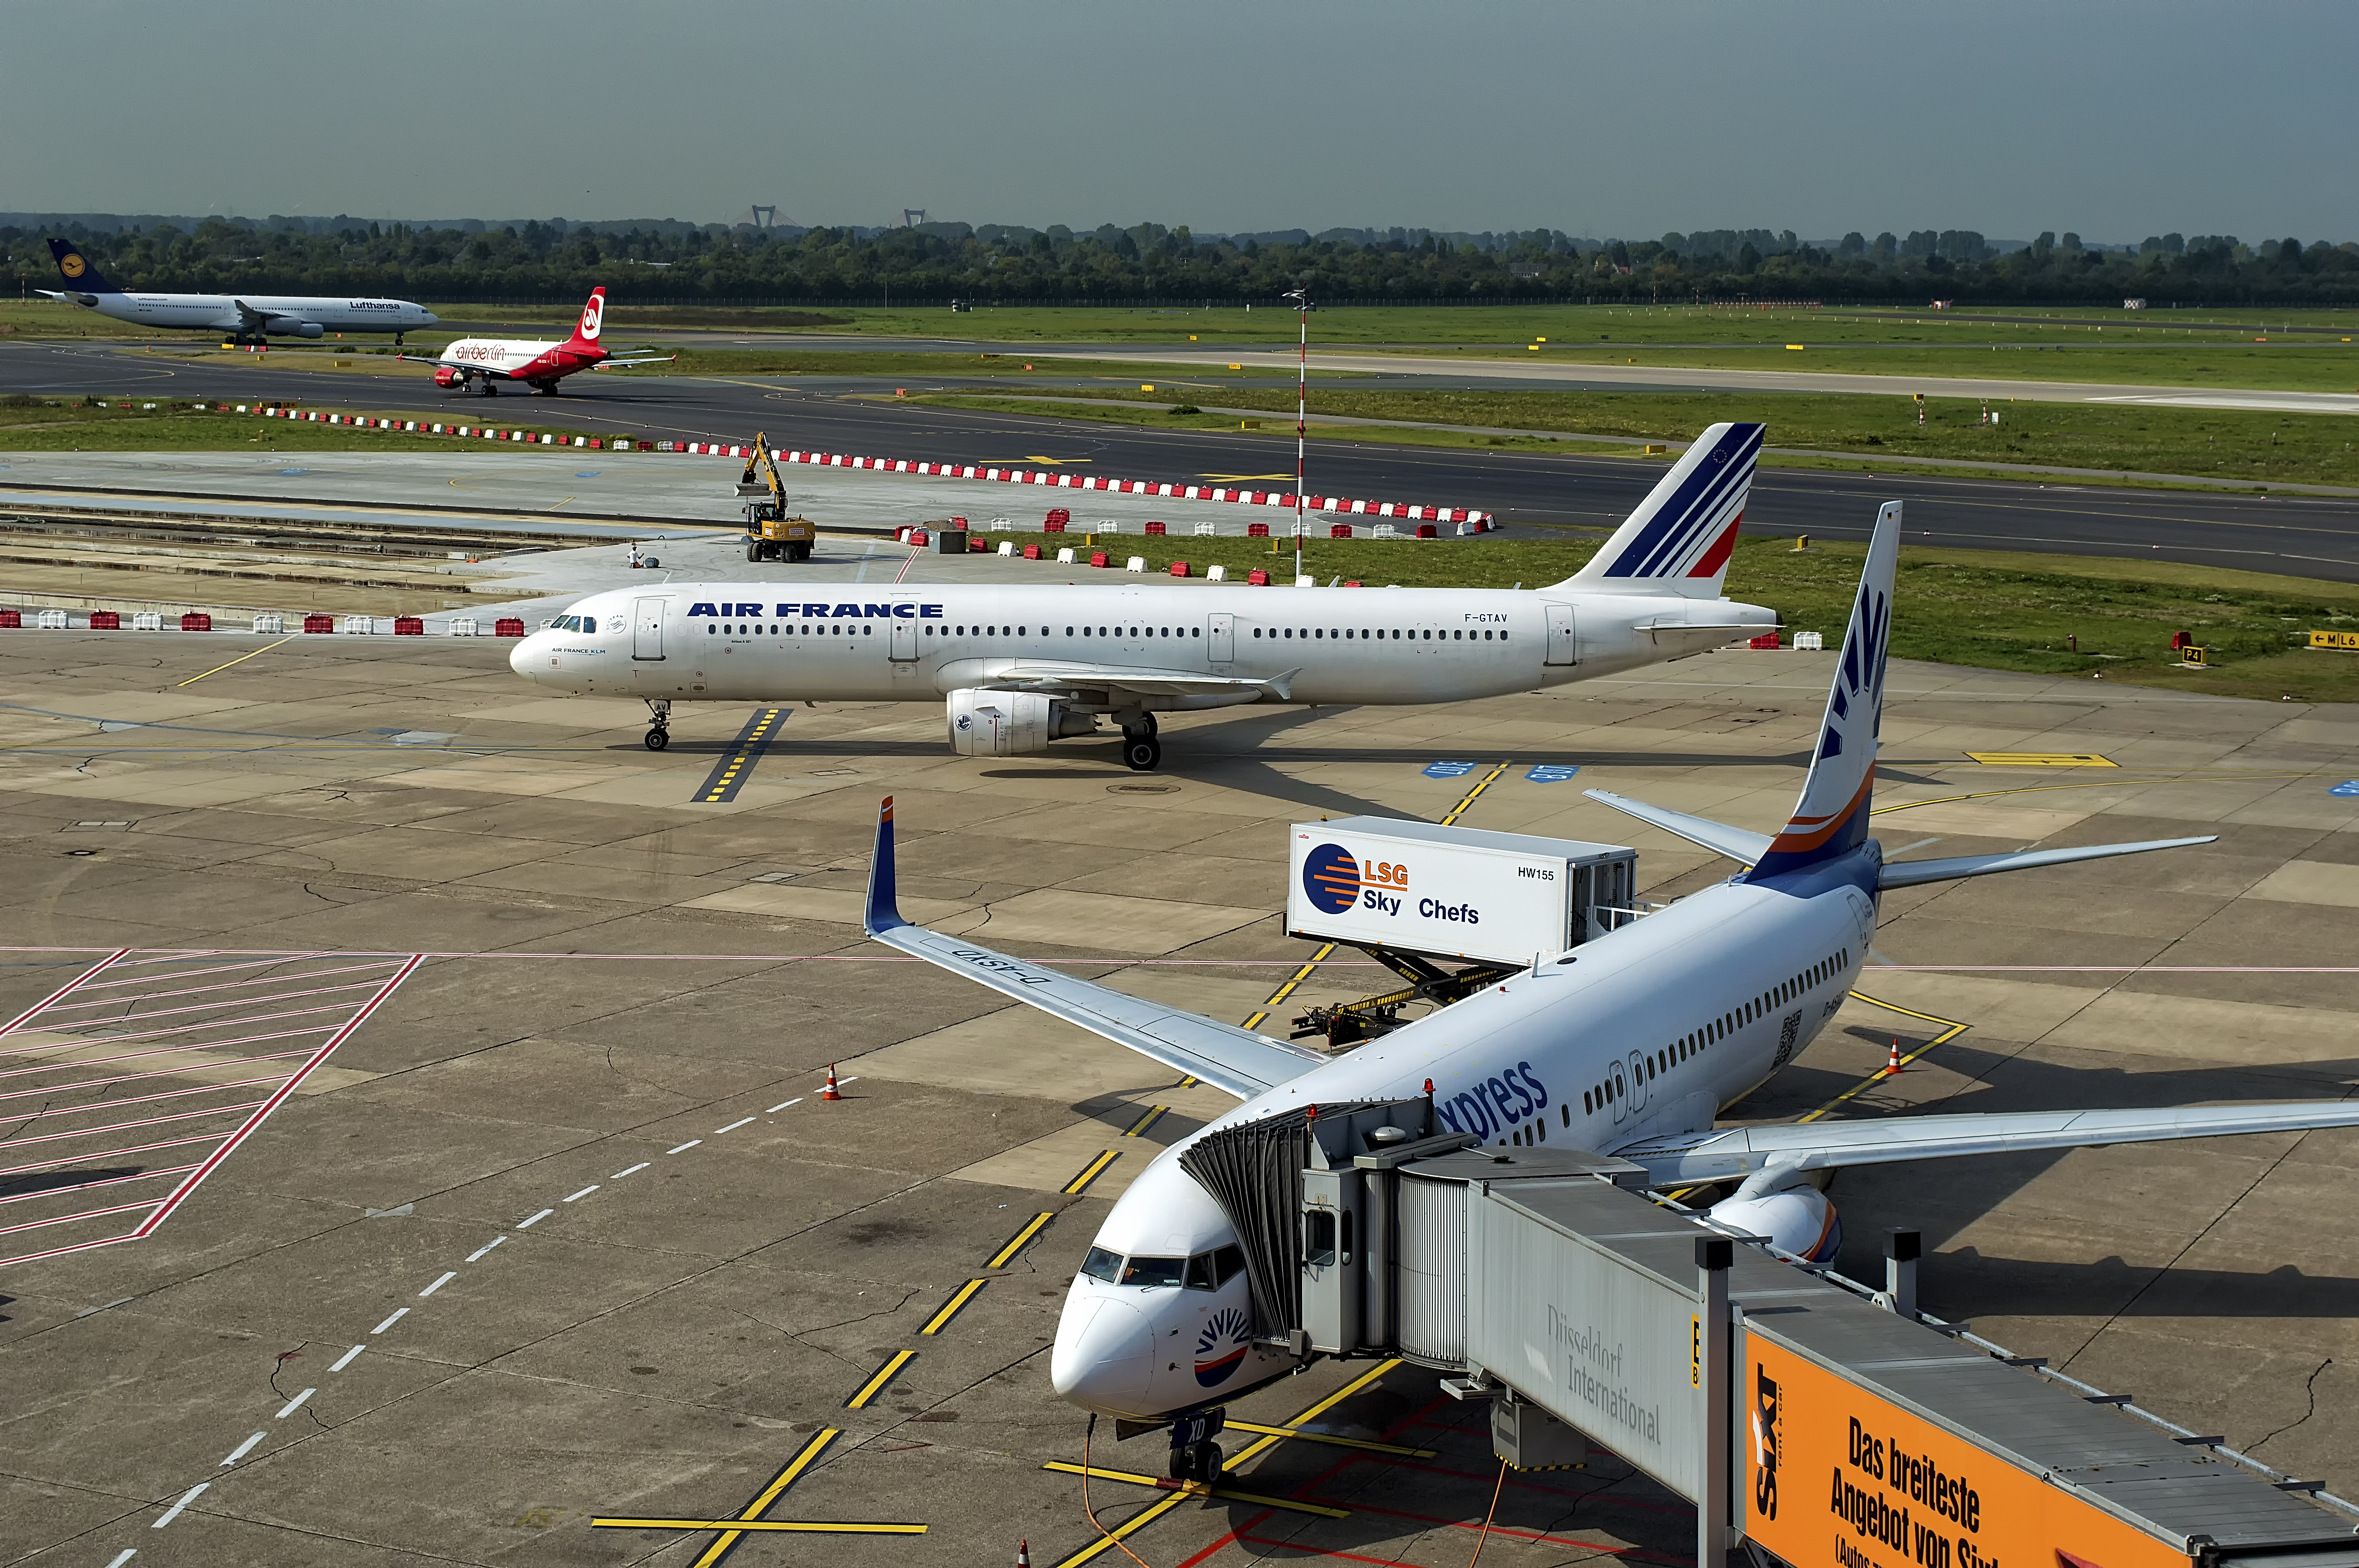
wing, airport, airplane, aircraft, busy, vehicle, airline, aviation, flight, international, infrastructure, airliner, germany, deutschland, airbus, planes, catering, lufthansa, boeing, takeoff, duesseldorf, airberlin, airfrance, d sseldorf, sunexpress, air force, jet aircraft, airbus a330, boeing 777, boeing 767, air travel, boeing 737, boeing 757, atmosphere of earth, wide body aircraft, narrow body aircraft, airport apron, airbus a320 family